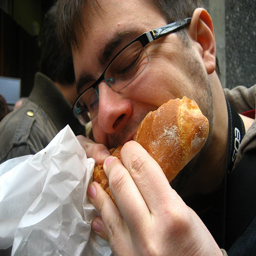
A man eating a piece of food in a paper bag.
A man eating some type of sandwich or pastry
A man with glasses taking a donut from a wrapper
A man bites in to a piece of food while outside
A man that is wearing glasses is biting into food.